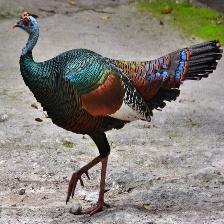
Species: OCELLATED TURKEY
Scientific name: MELEAGRIS OCELLATA